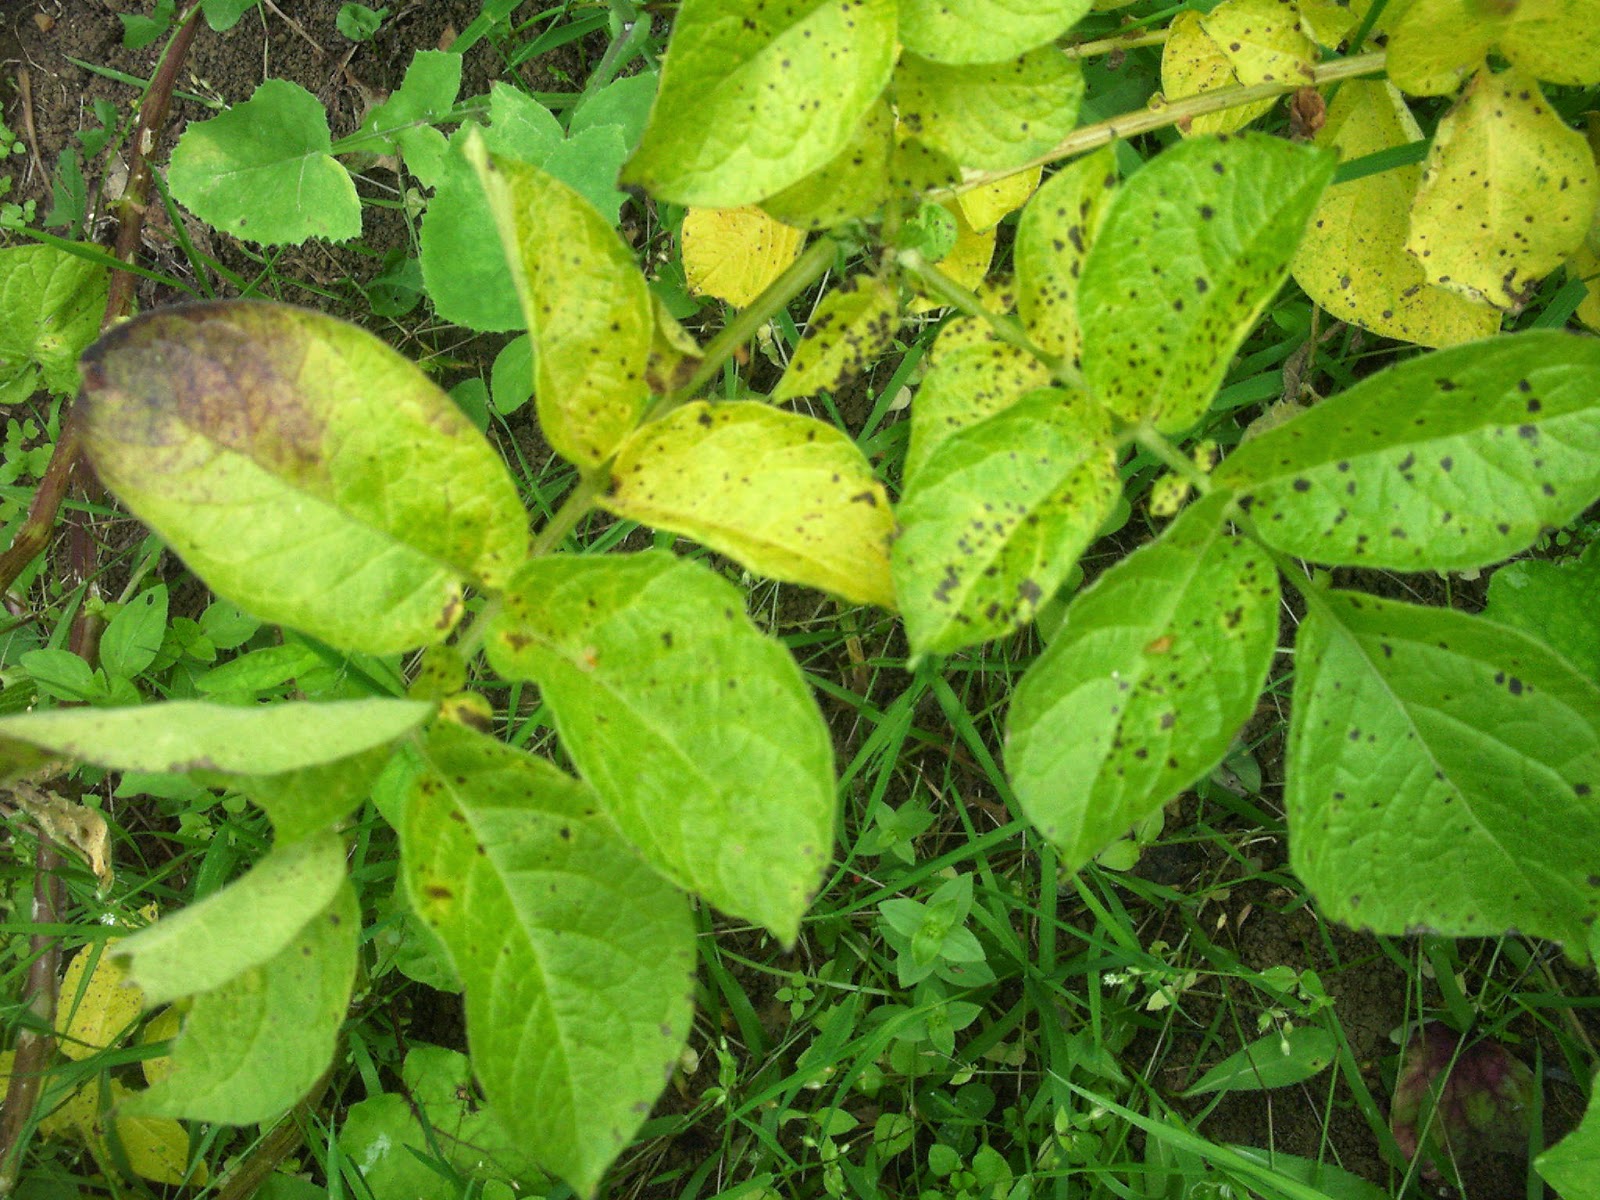
Labels: Tomato Septoria leaf spot, Tomato Septoria leaf spot, Tomato Septoria leaf spot, Tomato Septoria leaf spot, Tomato Septoria leaf spot, Tomato Septoria leaf spot, Tomato Septoria leaf spot, Tomato Septoria leaf spot, Tomato Septoria leaf spot